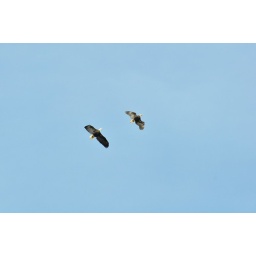
march 26 2010 - pair of eagles flying over my house